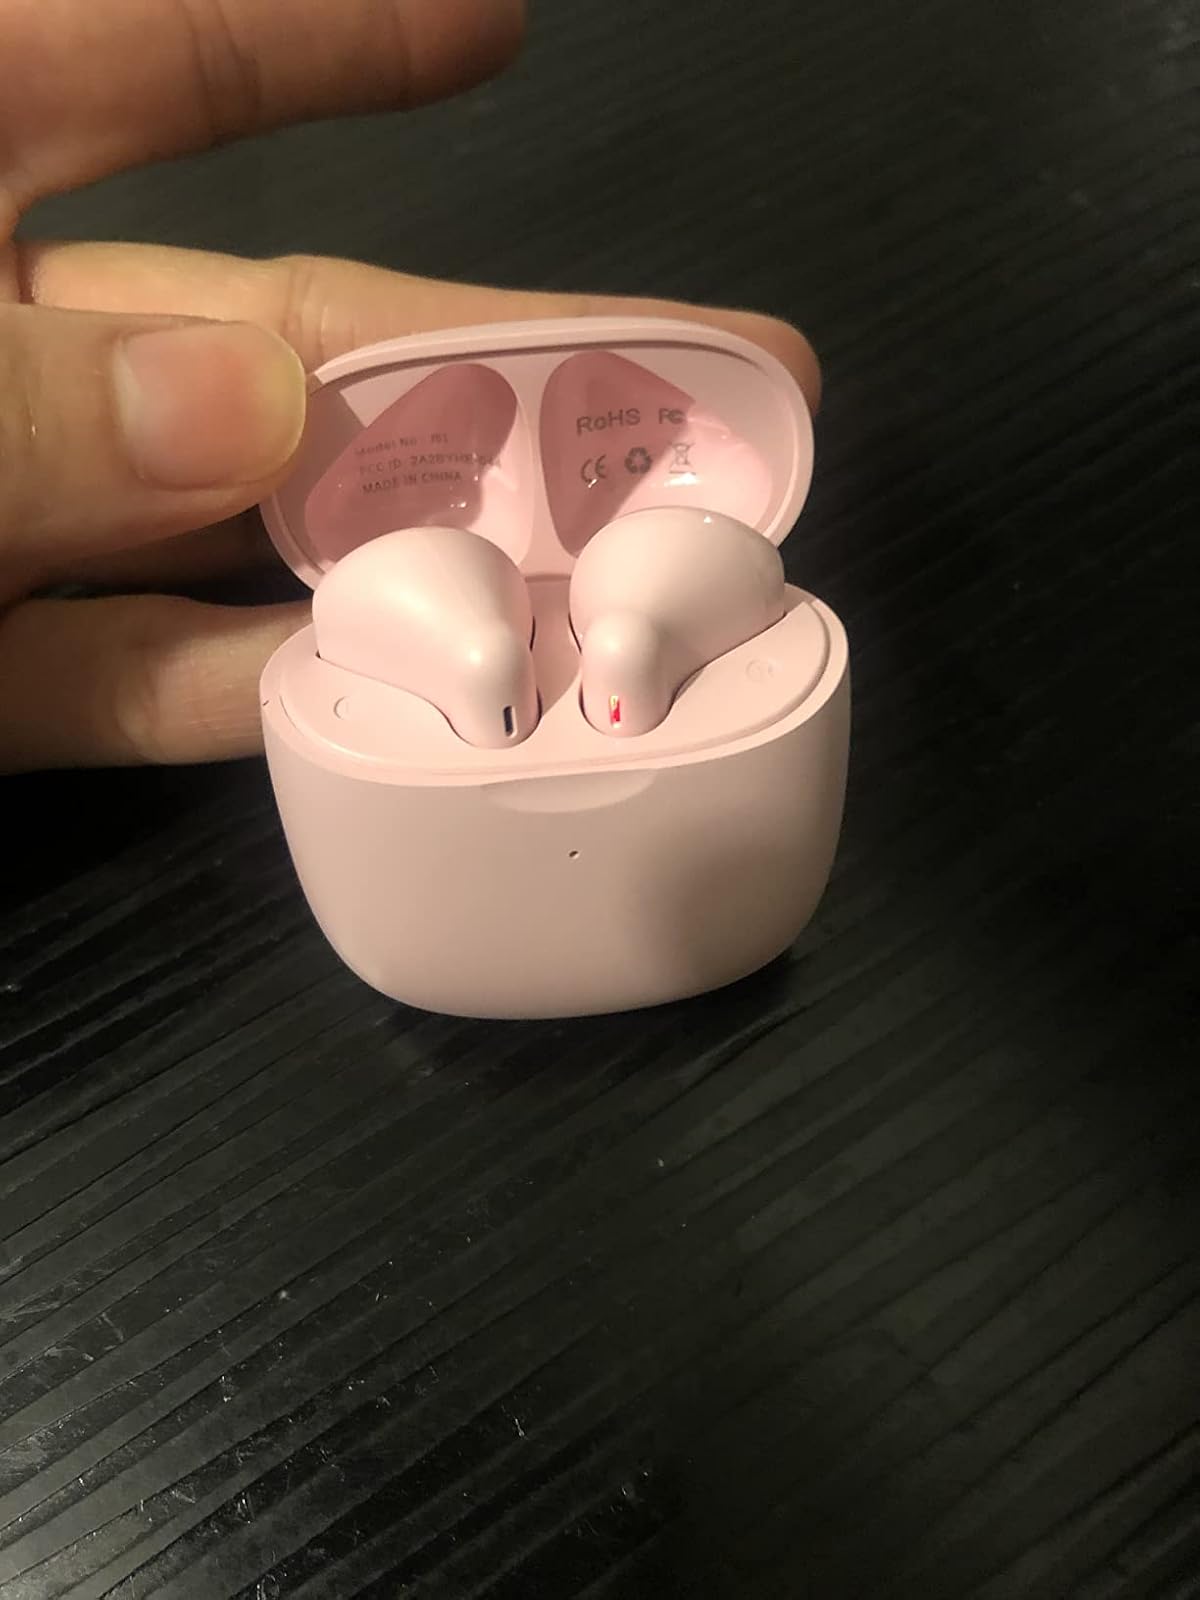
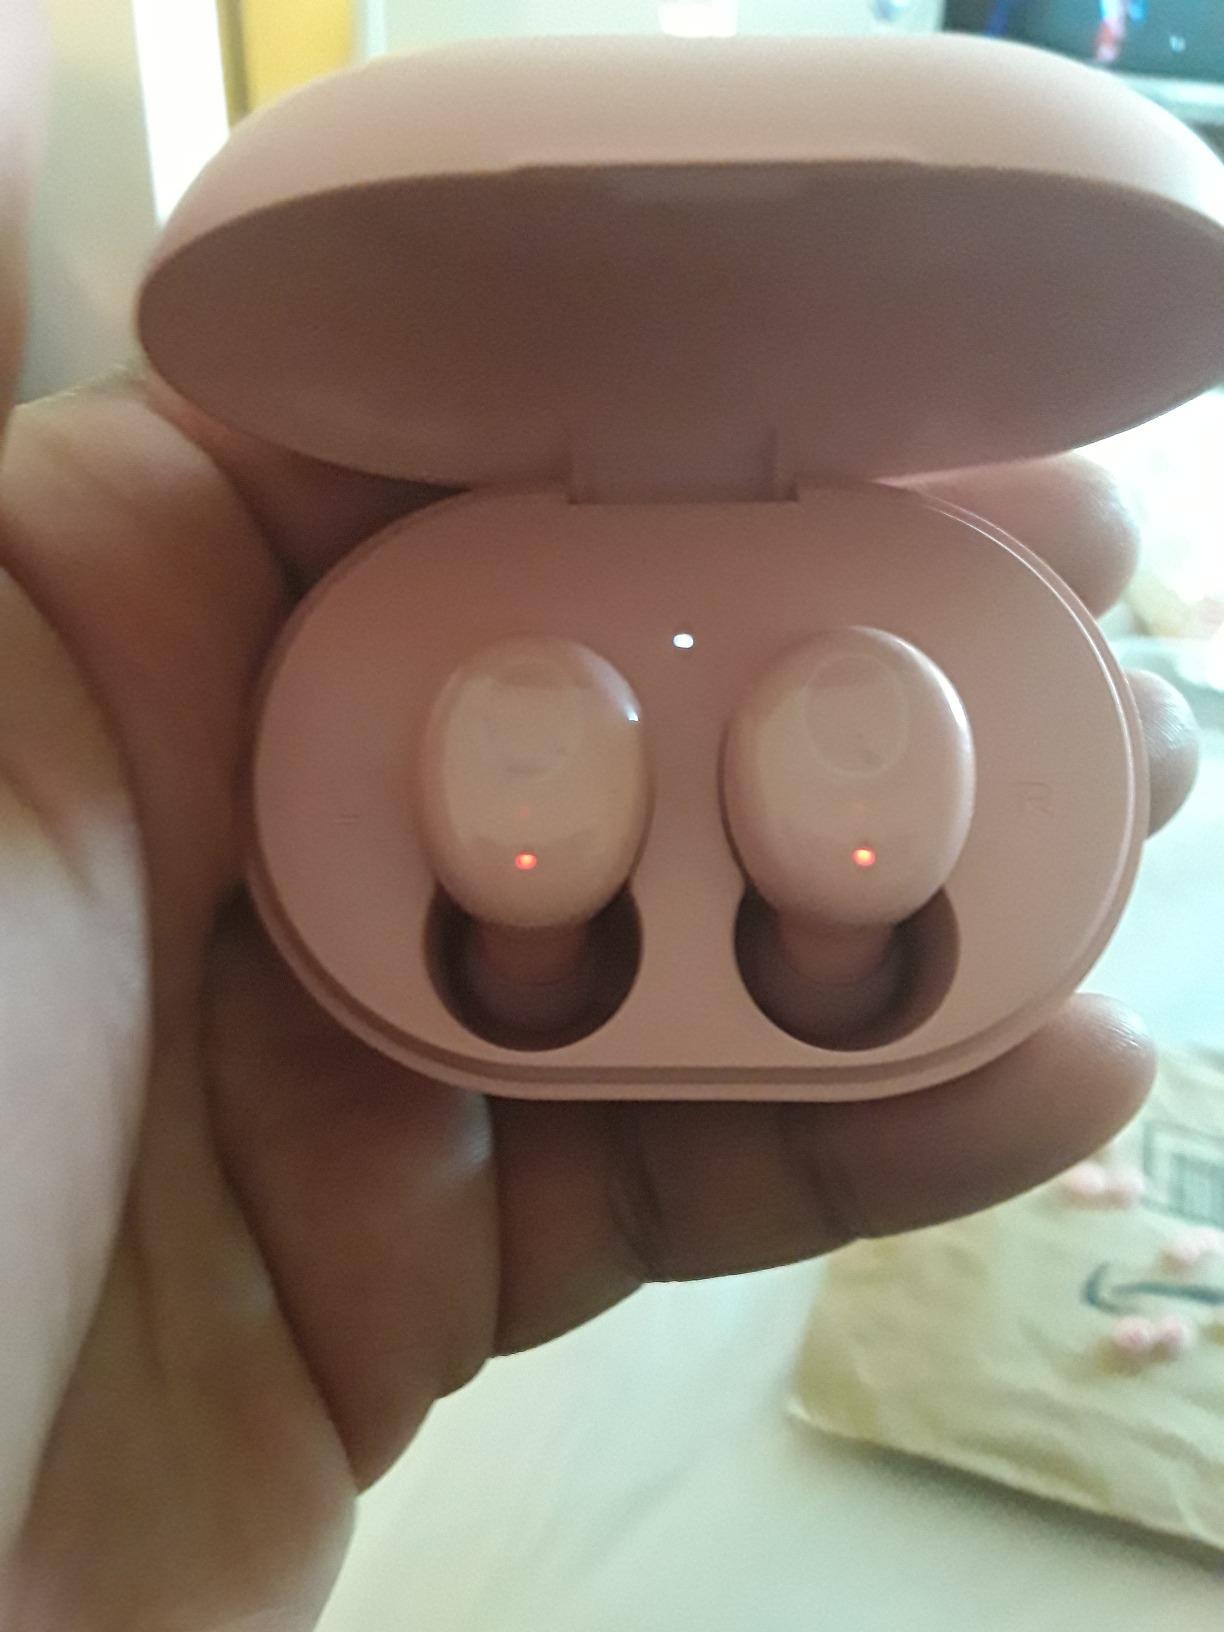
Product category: earbuds
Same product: no